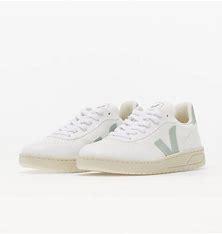
Brand: Veja
Model: V 10 CWL